Atlantic Health System

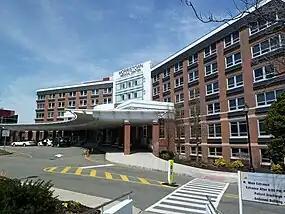
Morristown Medical Center

Atlantic Health System was founded in 1996 through the merger of Morristown Memorial Hospital, Overlook Hospital, Mountainside Hospital, and soon after, the General Hospital Center at Passaic. Over the next quarter century, Atlantic Health System grew to include Morristown Medical Center, Overlook Medical Center and Goryeb Children’s Hospital. It added Newton Medical Center in 2011, Chilton Medical Center in 2014 and Hackettstown Medical Center in 2016, along with the new Atlantic Rehabilitation Institute (2019), new partnership with CentraState Health System (2021), and longstanding alliance with Hunterdon Healthcare (2014).